Marlin Marlins

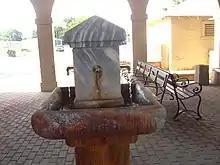
(2010) Mineral Water Fountain. Marlin, Texas

The Marlin teams were noted to have hosted home games at Marlin City Park. The ballpark was located on Muni Park Road off Williams Street, Marlin, Texas. City Park is still in use today as a public park with a ballpark. The park is noted to have entrances off of Williams Street and Bridge Street in Marlin, Texas.